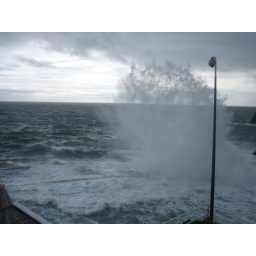
At the Lido the swimming pool gained extra water during the stormy weather in January.